Ascensor Concepción

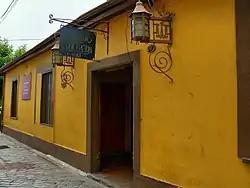
The upper station fronting Paseo Gervasoni.

The lower station is located at southern end of the Pasaje Elías, a narrow alley lined by buildings facing the Reloj Turri on the south side of the Prat Street. The upper station faces the Paseo Gervasoni of the Cerro Concepción.